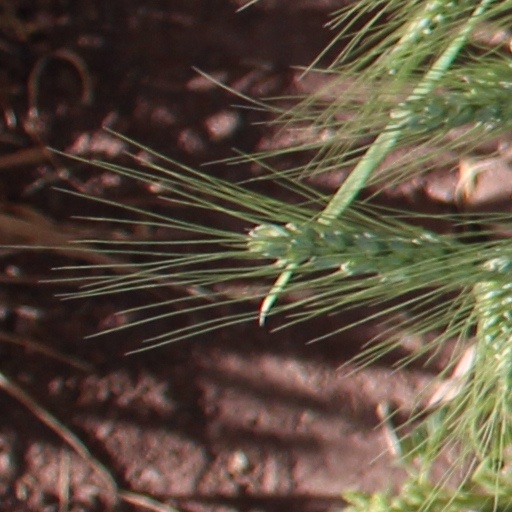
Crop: wheat